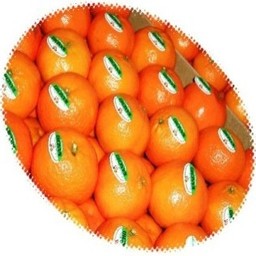
Label: Orange